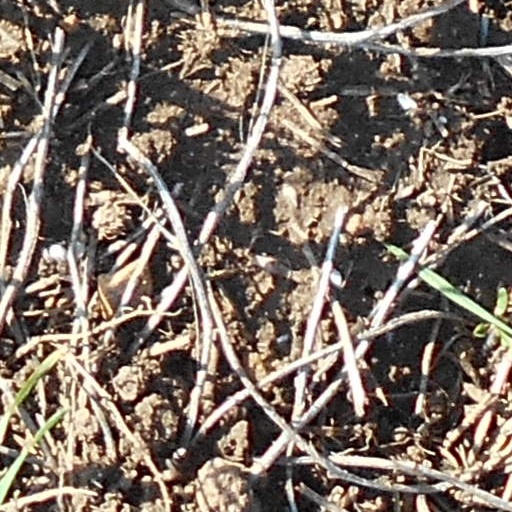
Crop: wheat